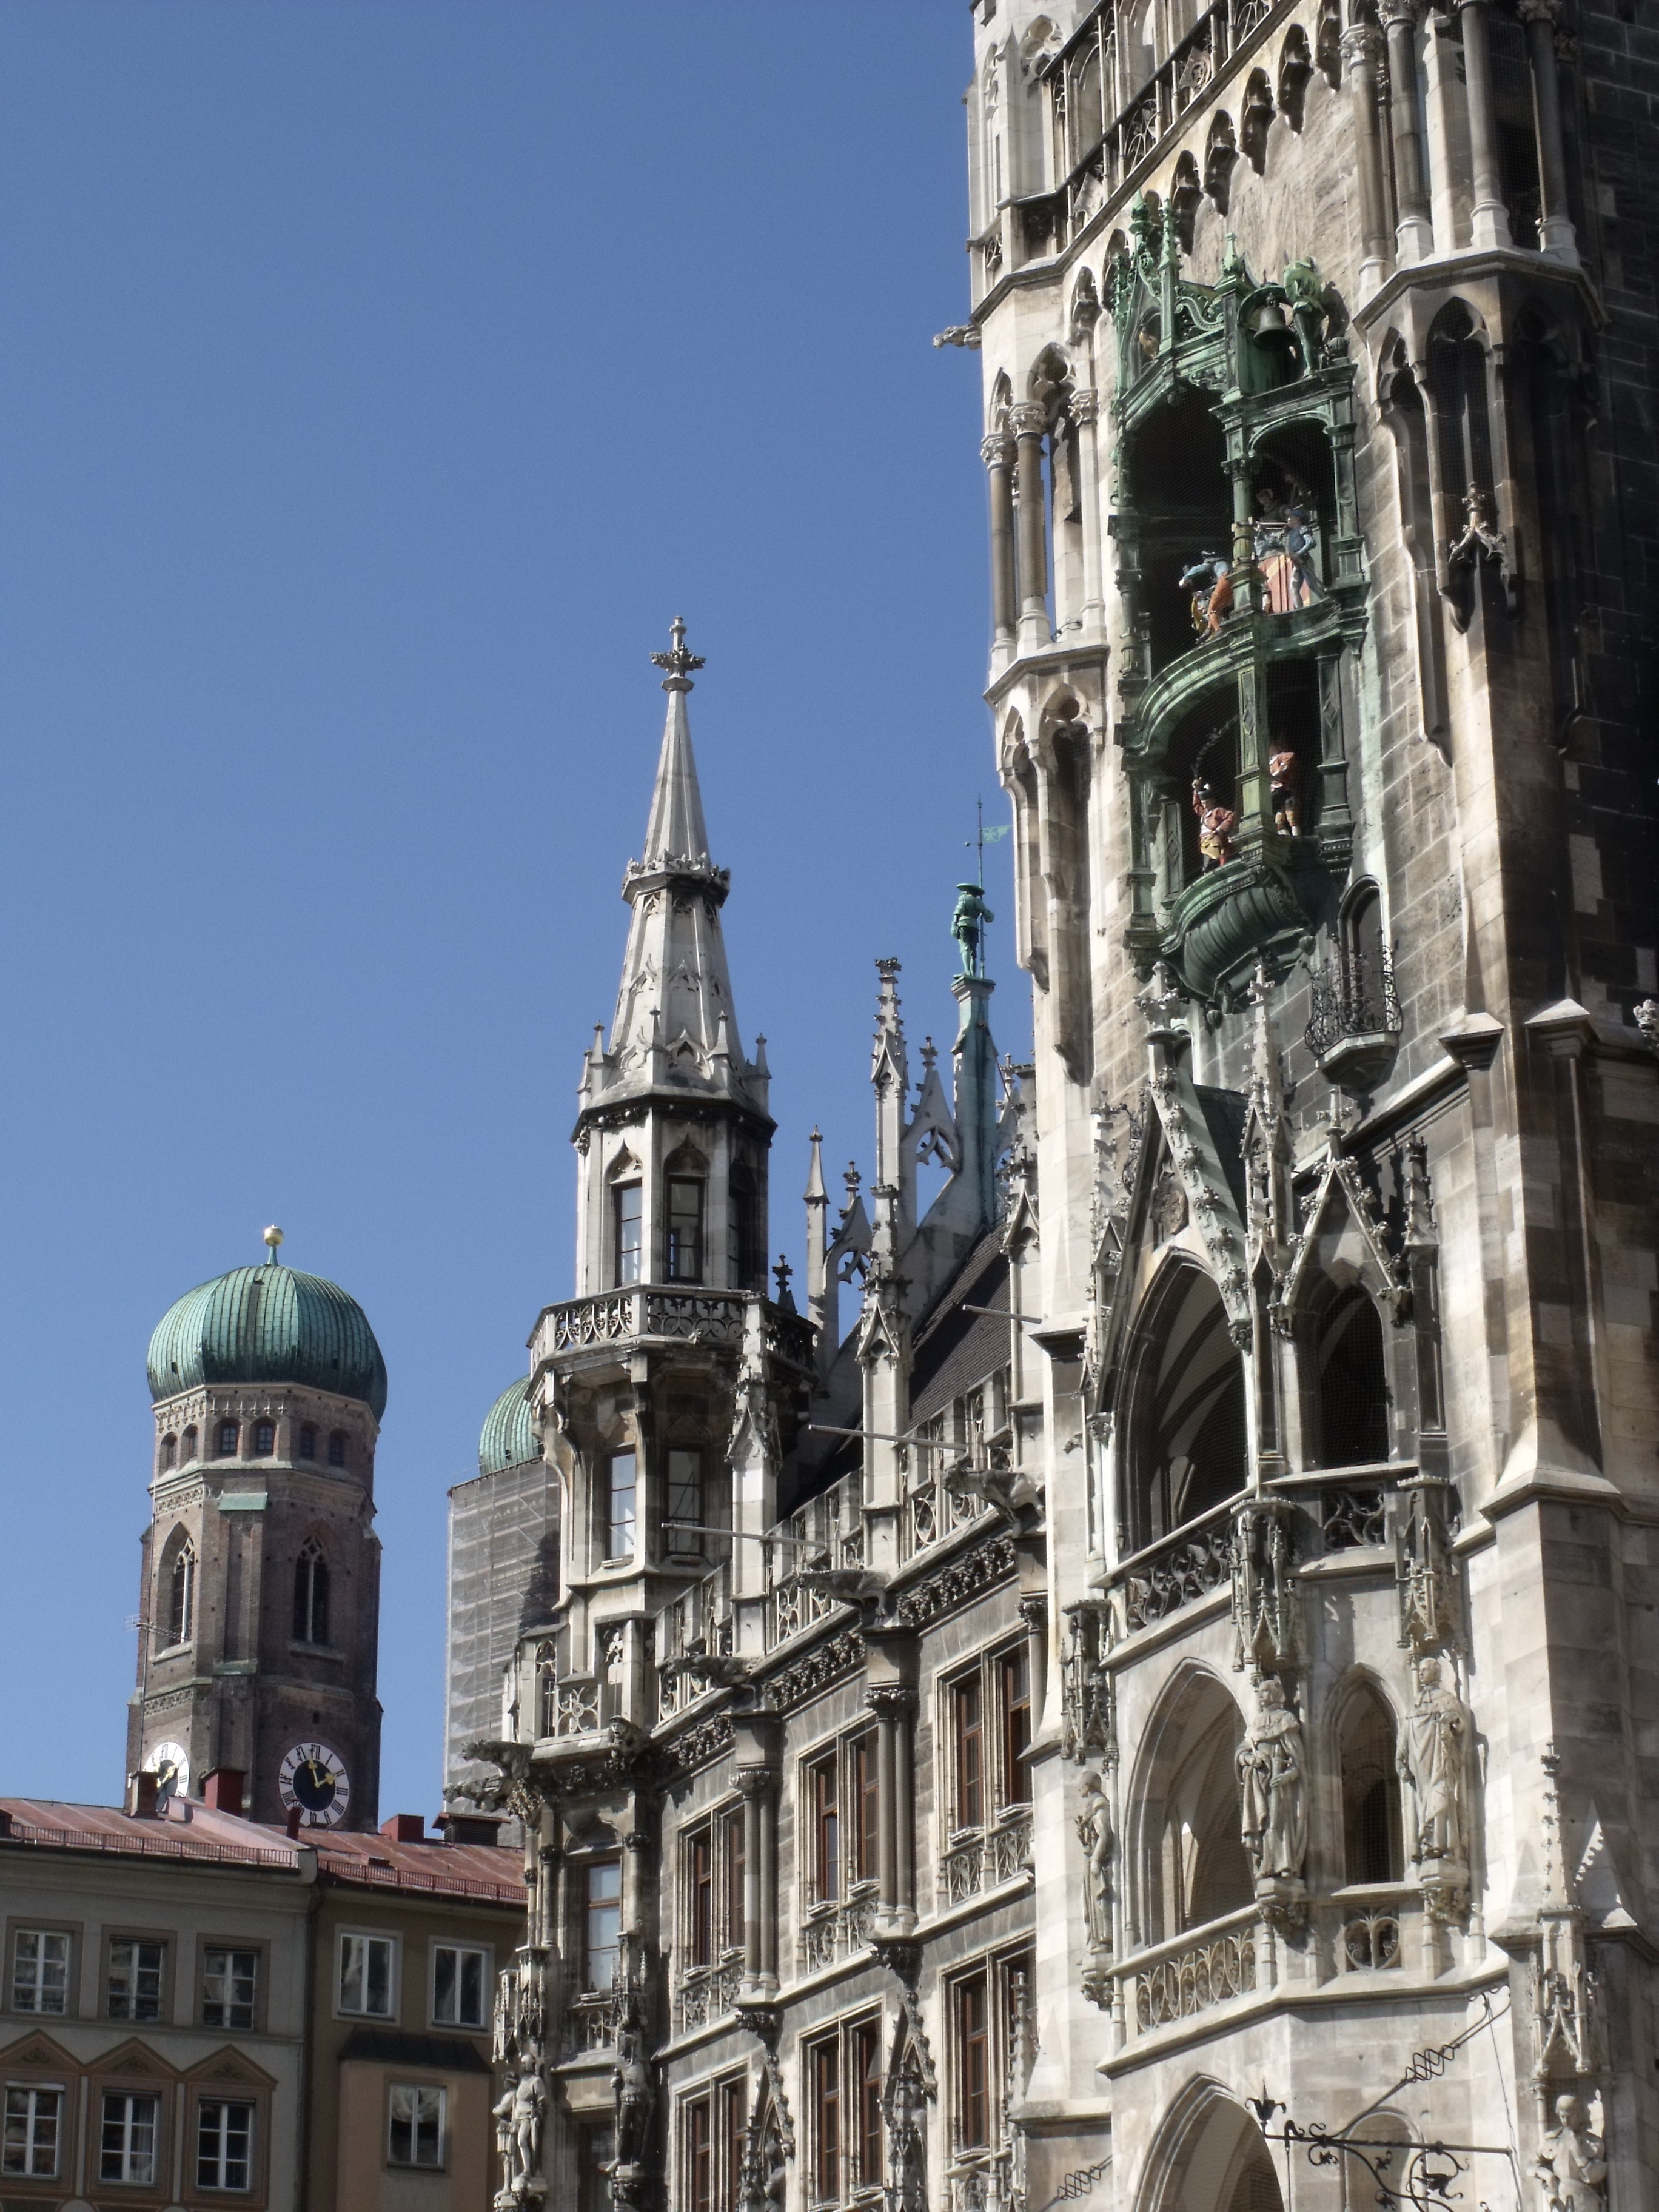
architecture, building, city, skyscraper, cityscape, tower, landmark, facade, church, cathedral, place of worship, spire, center, bavaria, munich, marienplatz, frauenkirche, metropolis, town hall, gothic architecture, town center, tours, state capital